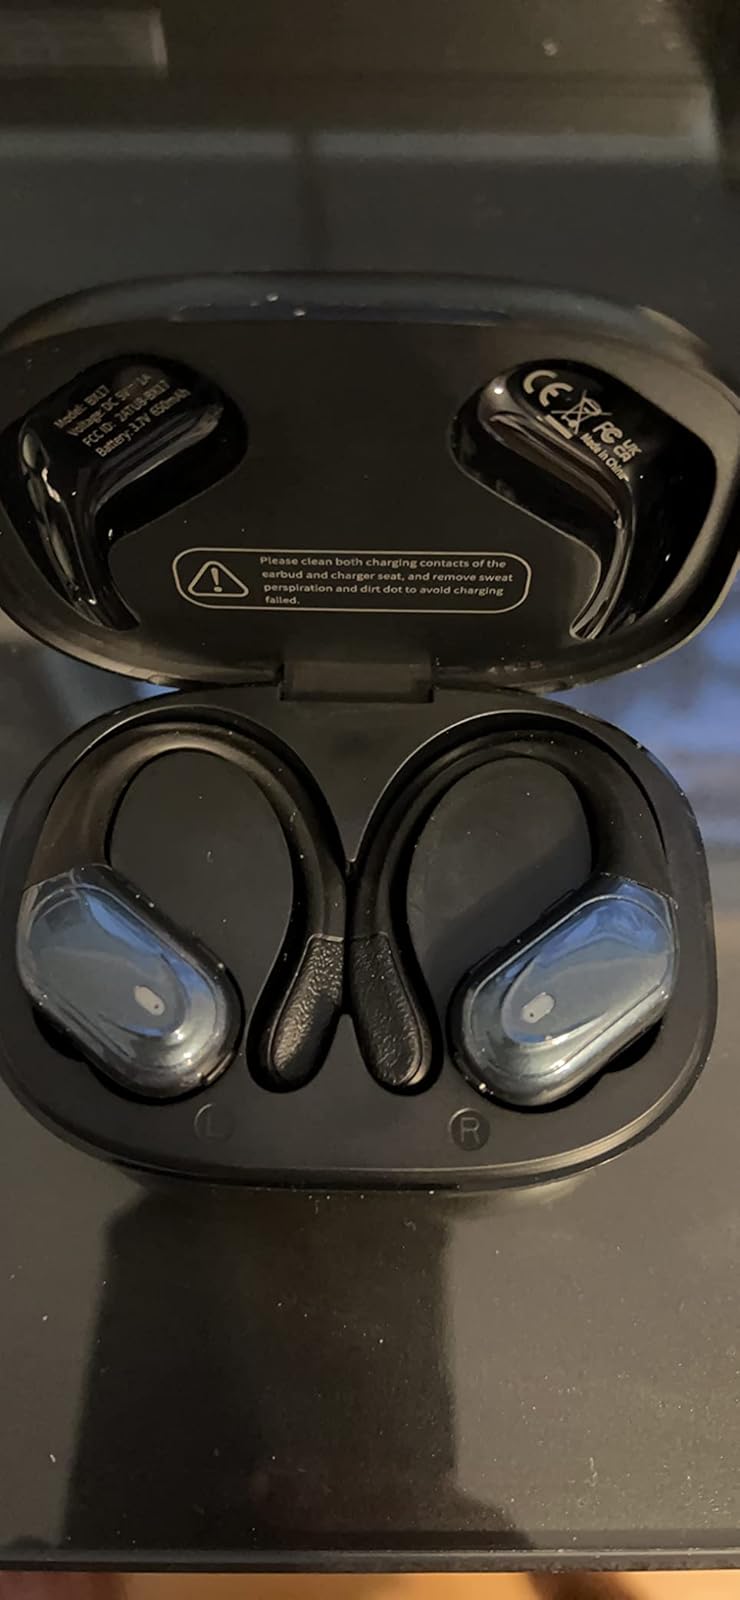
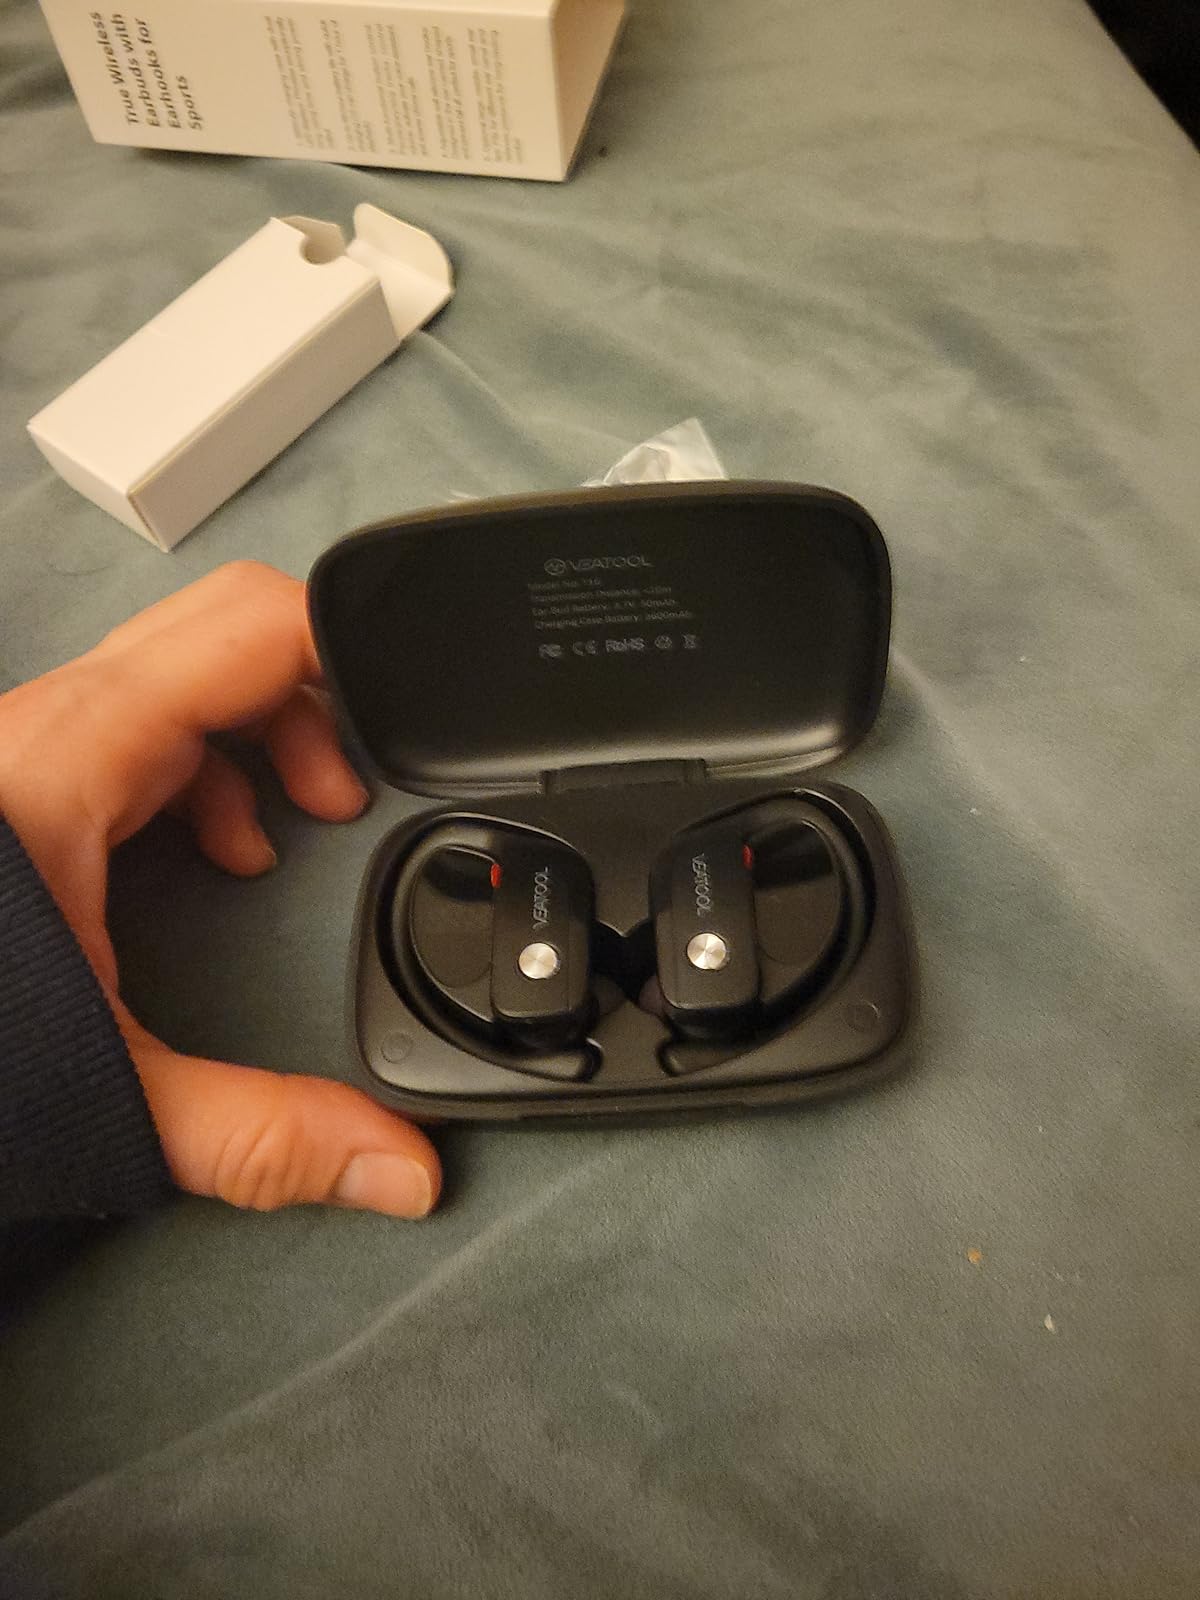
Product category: earbuds
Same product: no